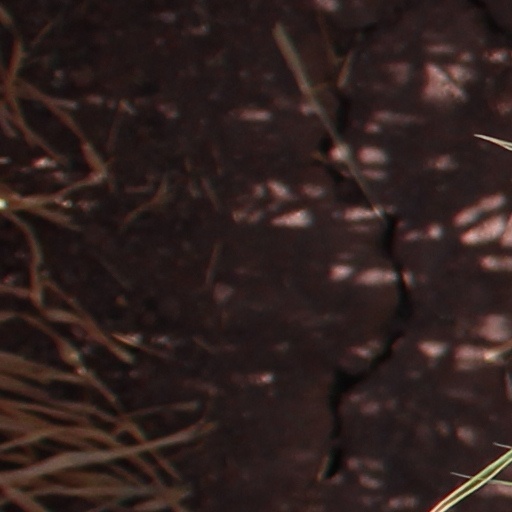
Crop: wheat